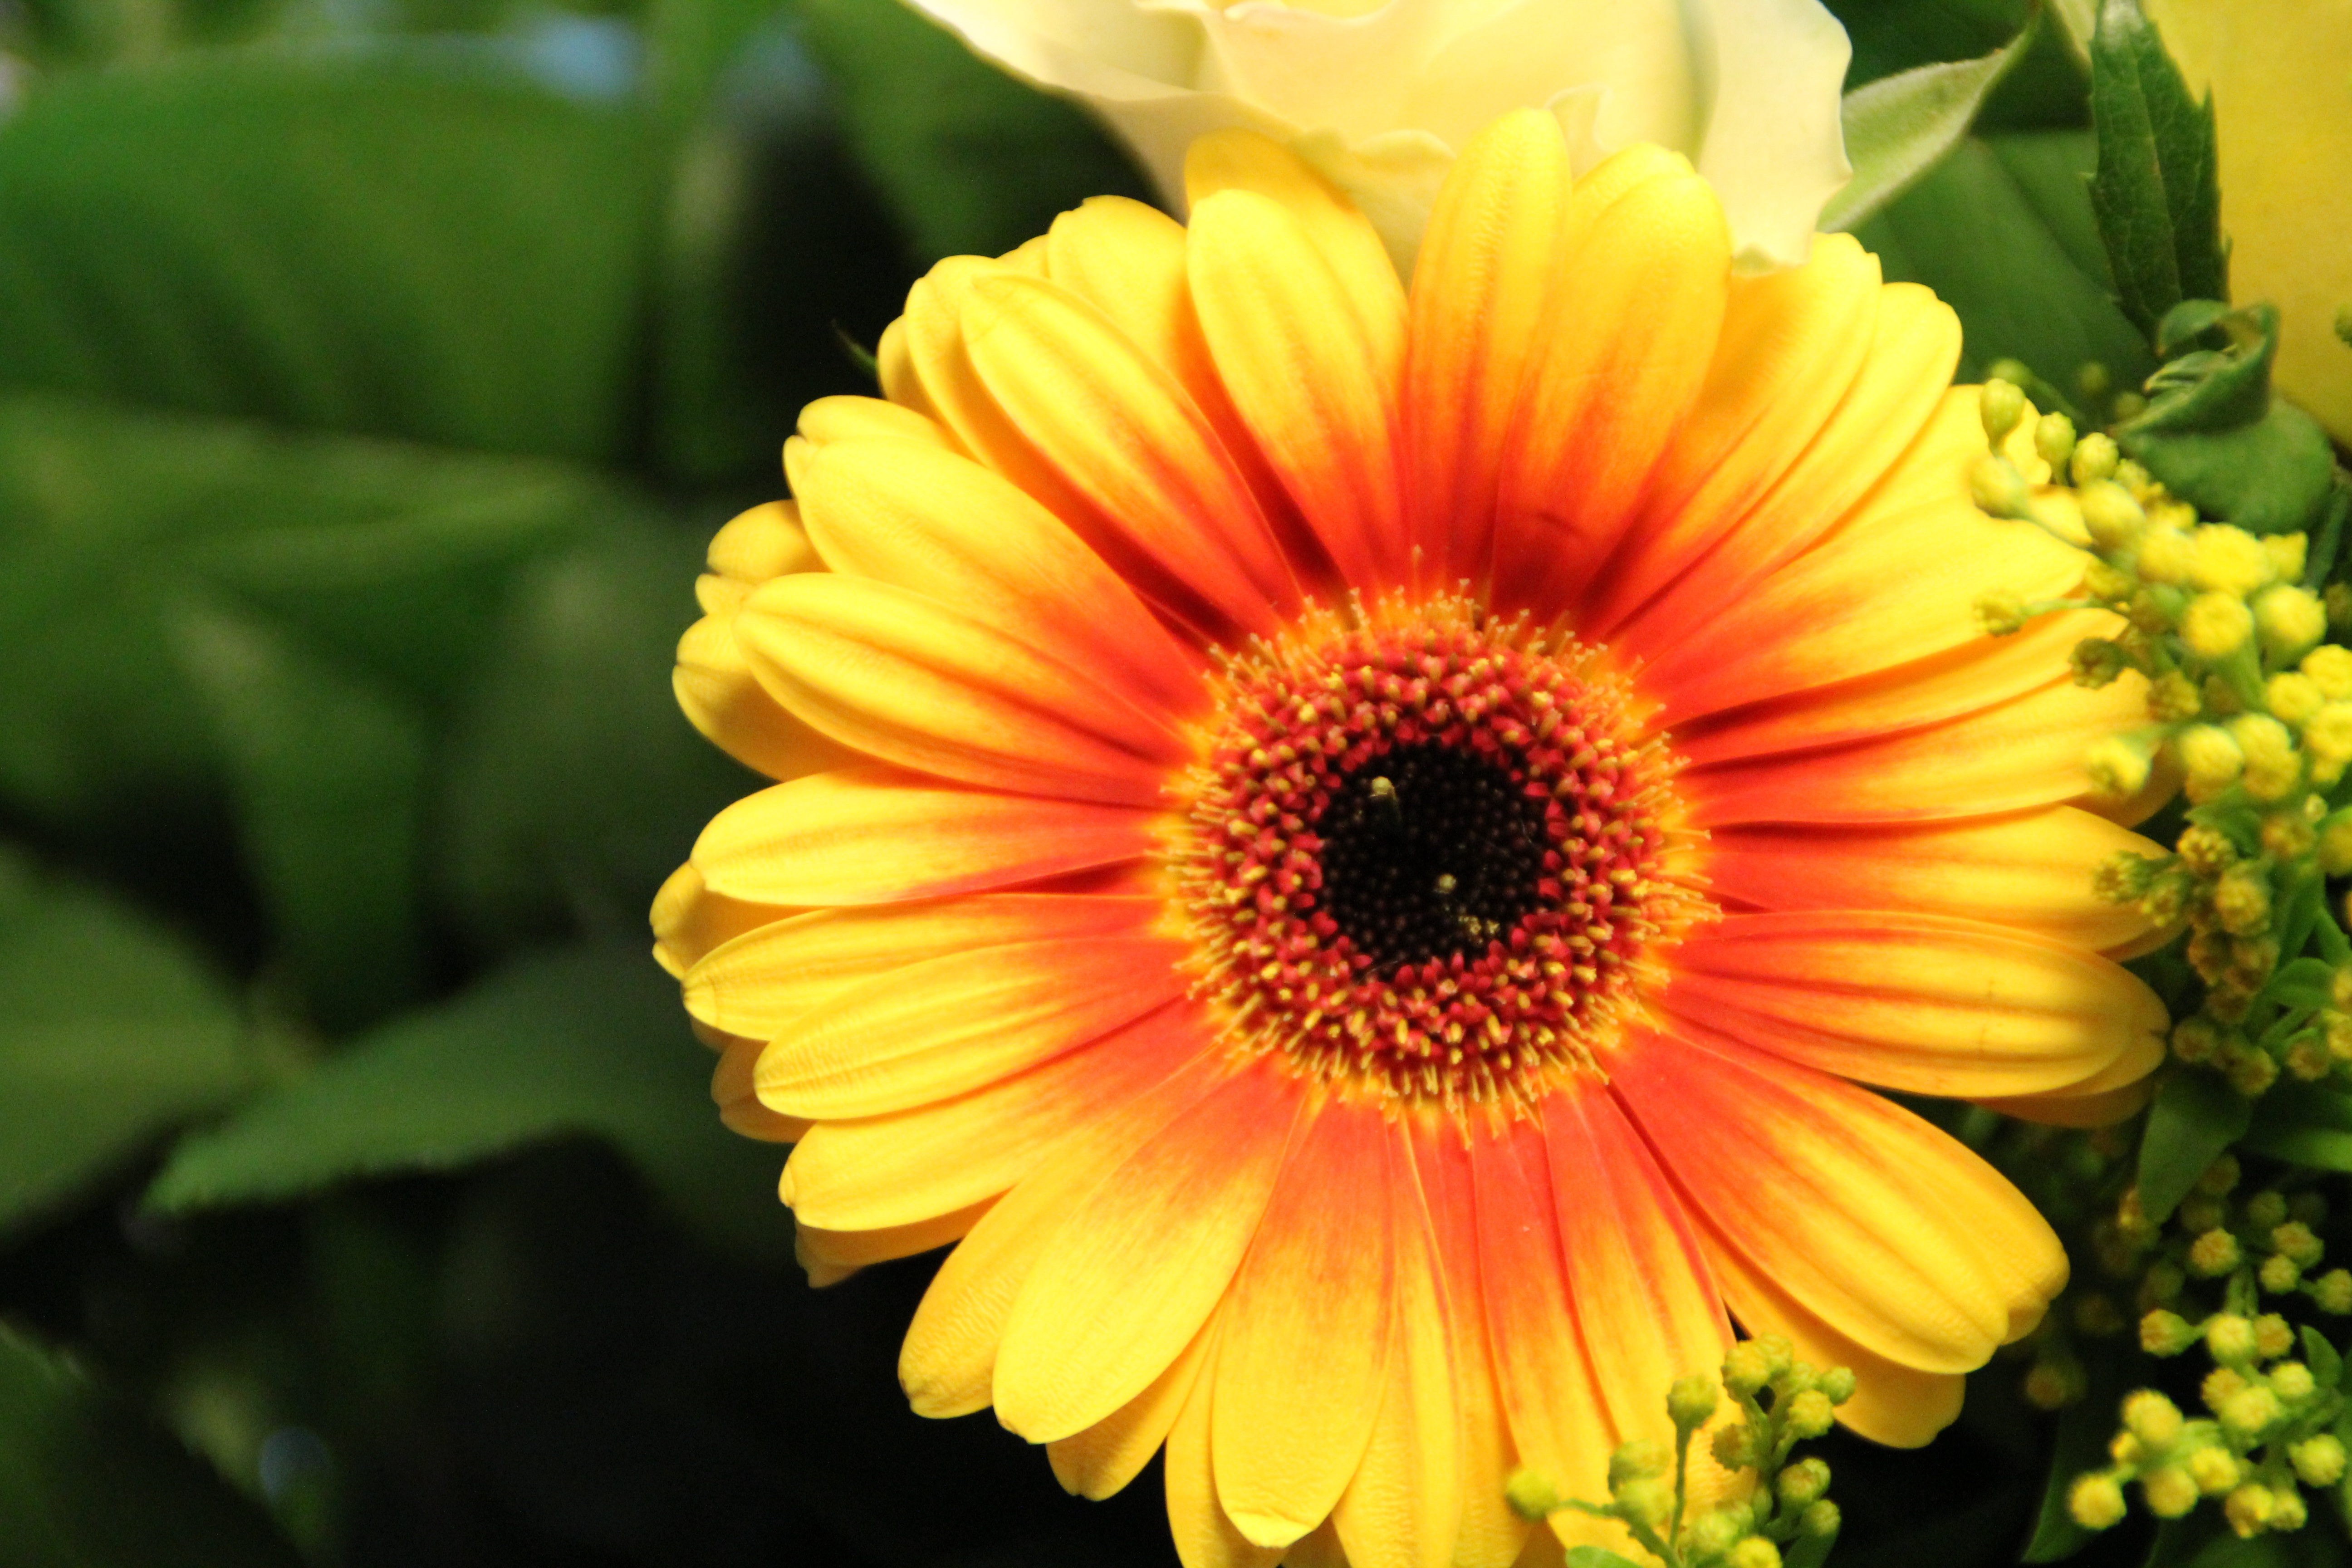
nature, blossom, plant, flower, petal, bloom, orange, botany, yellow, close, flora, close up, gerbera, floristry, macro photography, flowering plant, daisy family, schnittblume, annual plant, plant stem, land plant